Jean Paul Gaultier

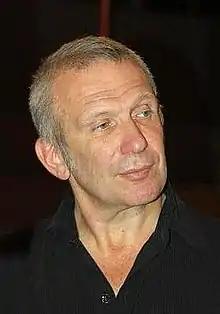
Gaultier in 2006

Jean Paul Gaultier (born 24 June 1952) is a French haute couture and prêt-à-porter fashion designer.